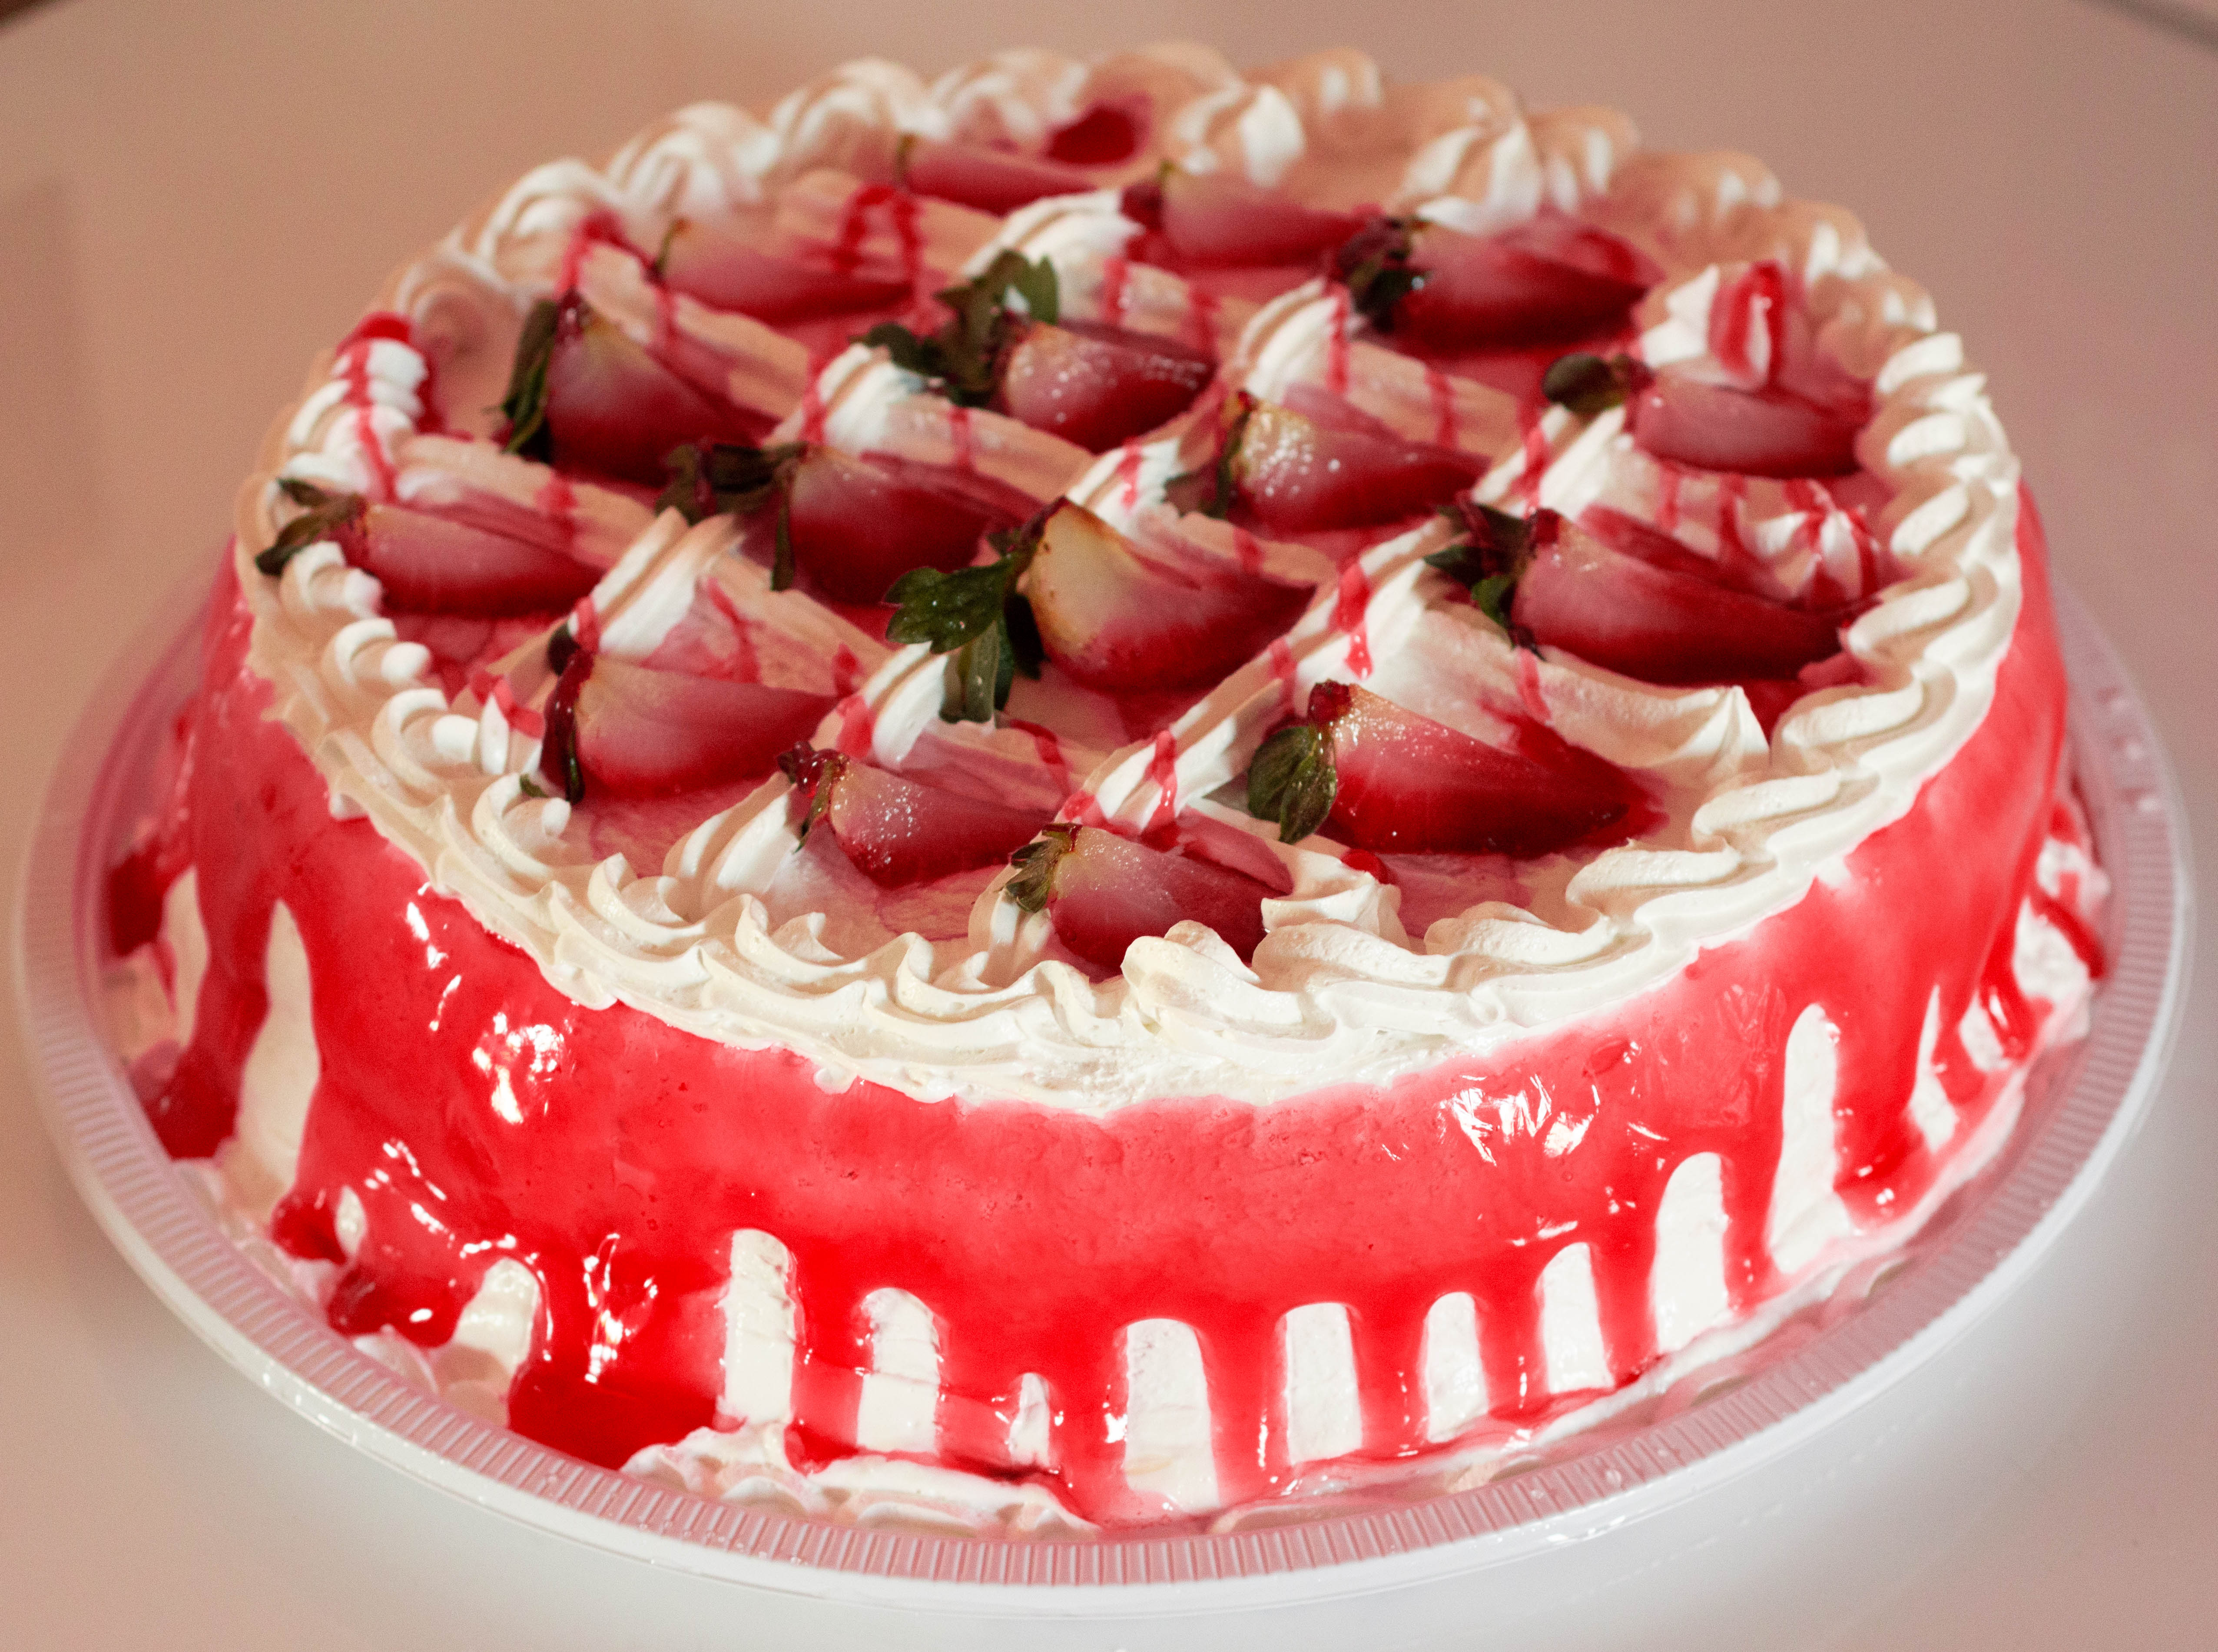
cake, sweet, sugary, delicious, confectionery, confection, birthday, junket, pie, yummy, cherry, strawberry, food, dish, torte, pasteles, dessert, cuisine, sweetness, cream, whipped cream, buttercream, baked goods, fruit cake, frozen dessert, pavlova, cake decorating, birthday cake, meringue, strawberries, icing, sugar paste, ingredient, kuchen, baking, bavarian cream, cream cheese, marshmallow creme, cream pie, royal icing, mascarpone, mousse, Taro cake, recipe, strawberry pie, semifreddo, dairy, produce, sugar cake, patisserie